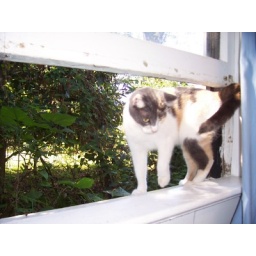
Ivy in the bedroom window